2005 United States House of Representatives elections

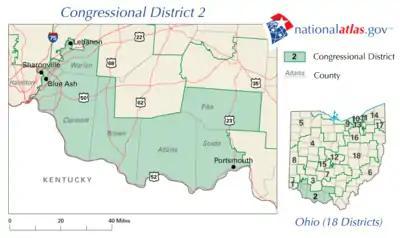

This special election was held on March 8, 2005, following the death of incumbent representative Bob Matsui from pneumonia. His wife Doris Matsui was elected, getting 70% of the vote.